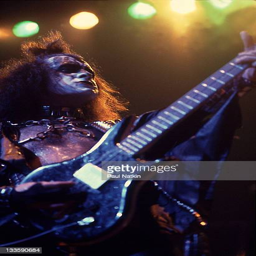
hard rock artist performs on stage